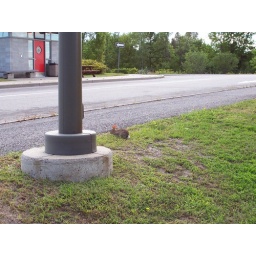
Some rabbits that were eating in the grass at the bus stop one day. Right behind me.